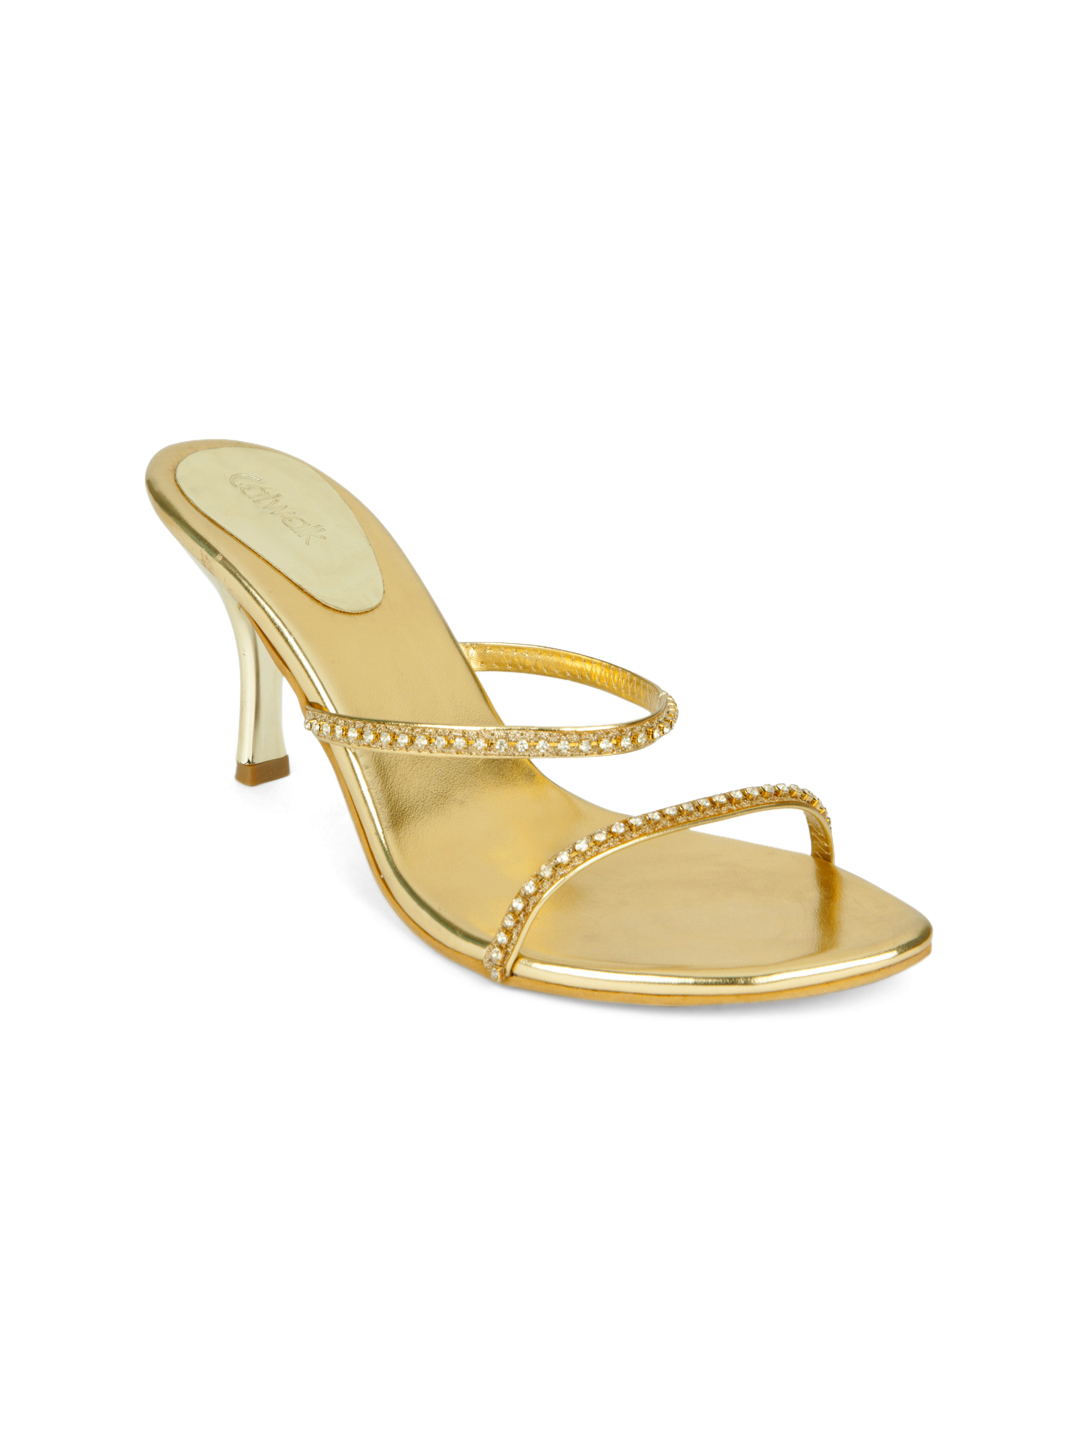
Catwalk Women Gold Heels
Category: Footwear / Shoes / Heels
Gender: Women
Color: Gold
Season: Winter 2015
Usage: Casual